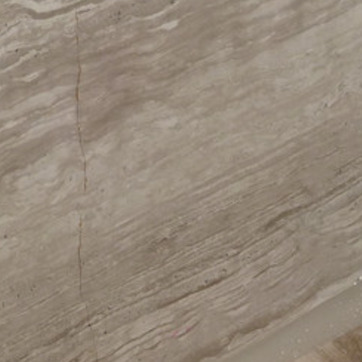
Material: tile